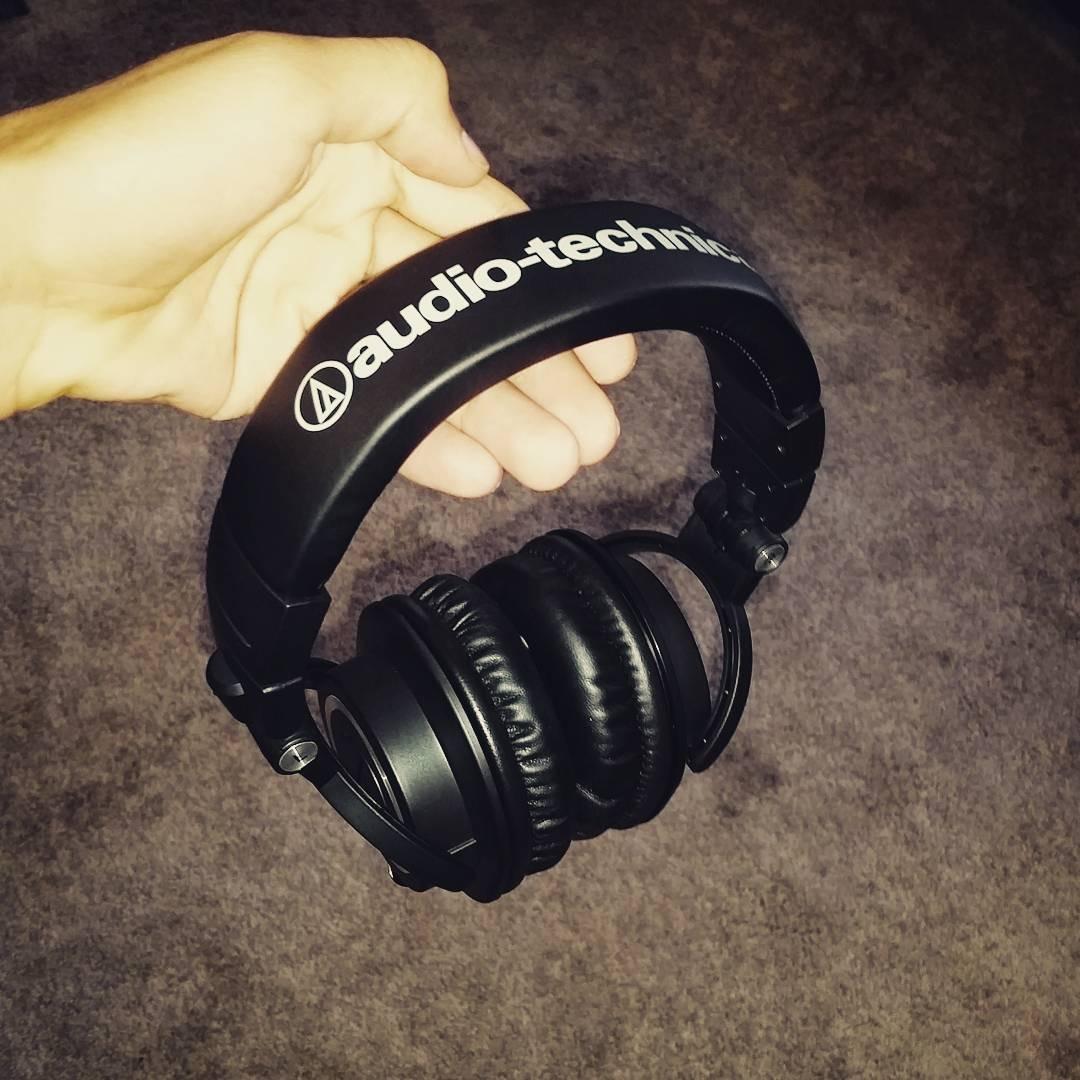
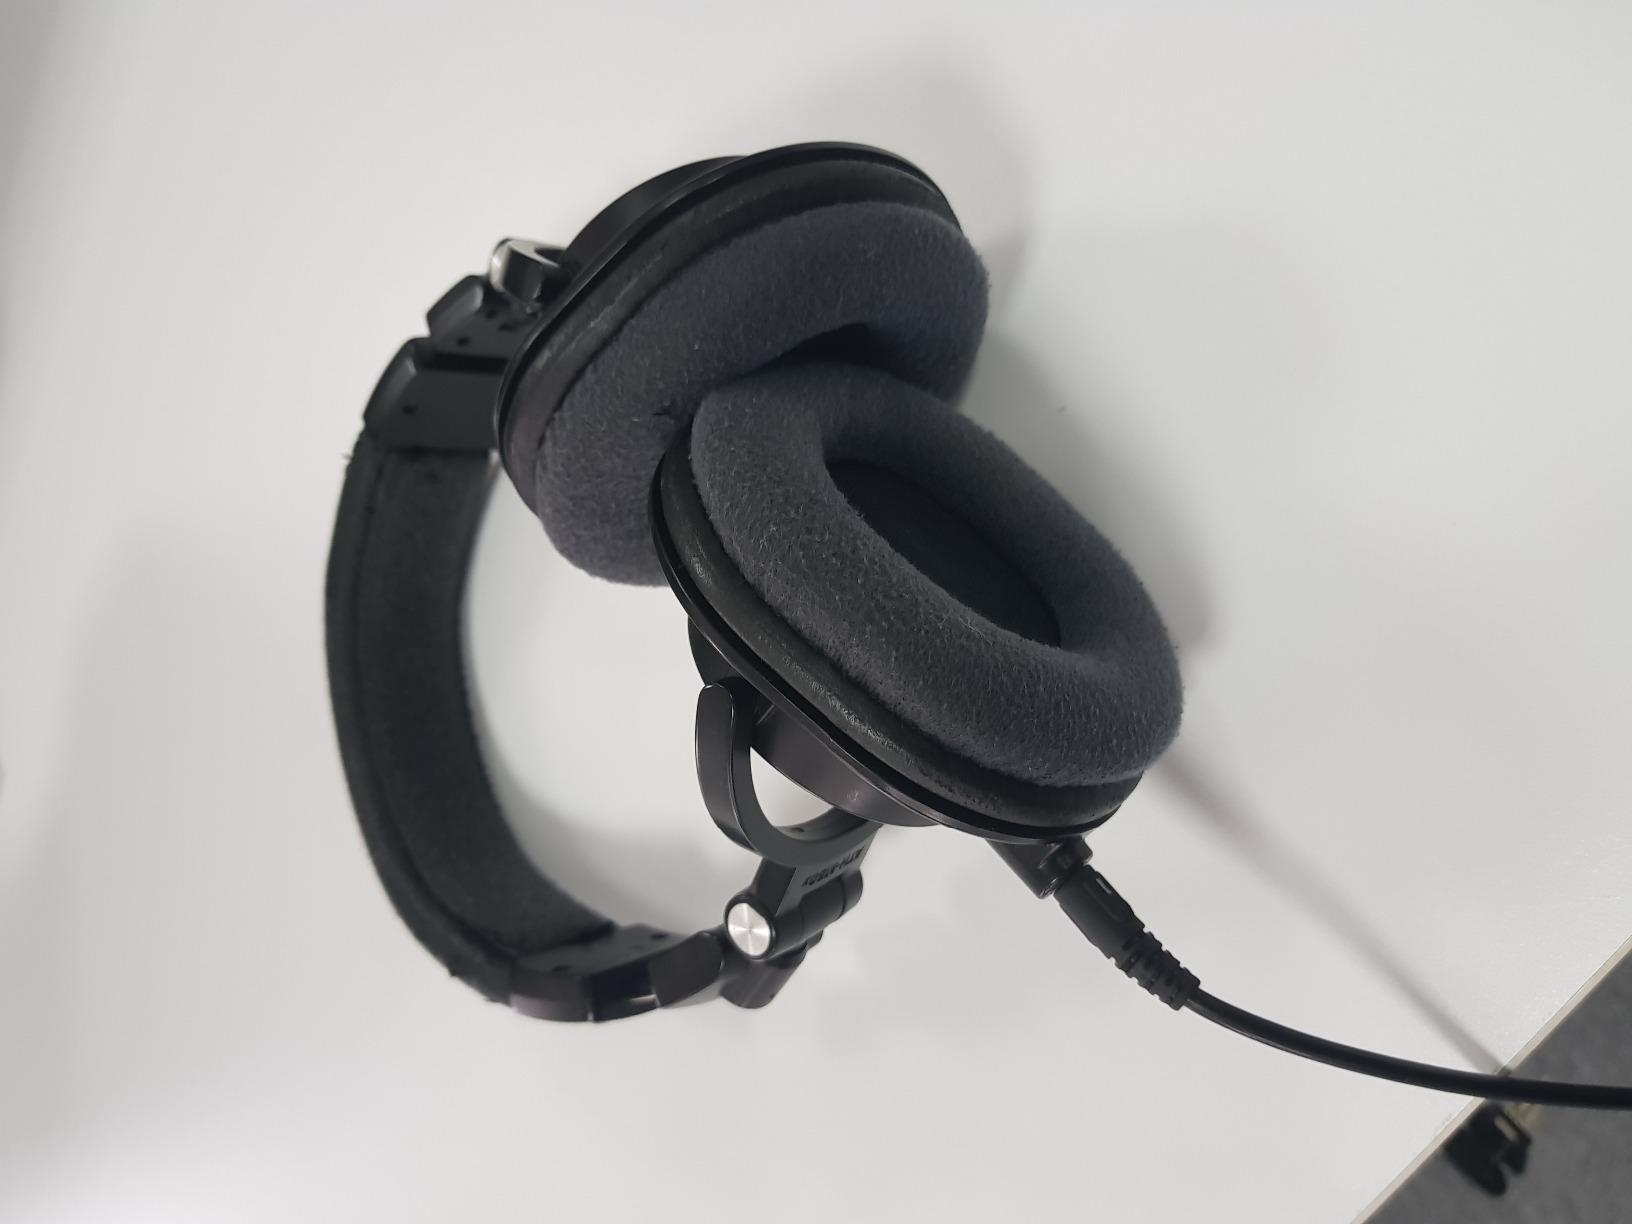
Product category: headphones
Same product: yes